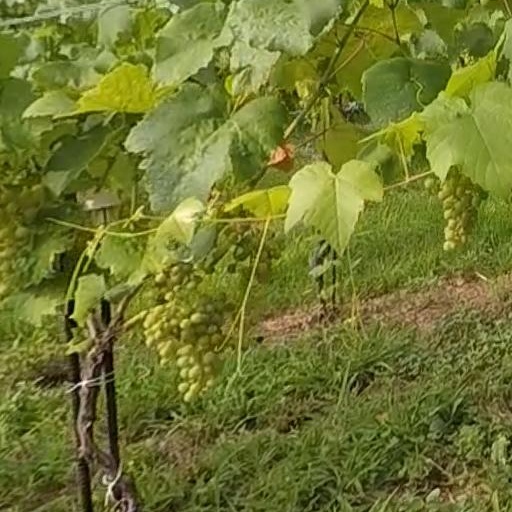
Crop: grape